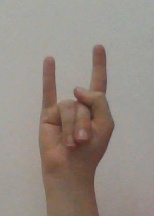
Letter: la